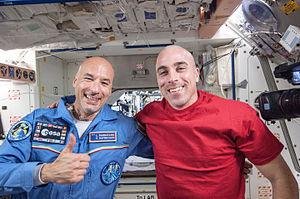
Christopher John Cassidy, né le 4 janvier 1970 à Salem dans l'État du Massachusetts est un astronaute américain.